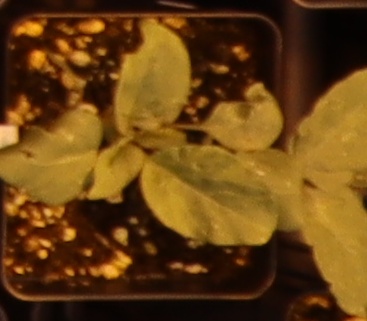
Label: Redroot Pigweed